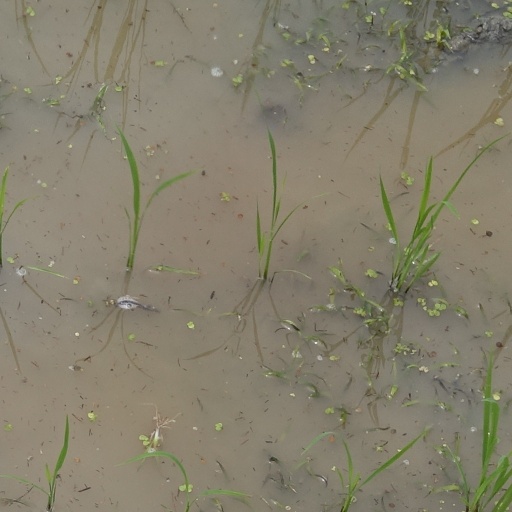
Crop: rice